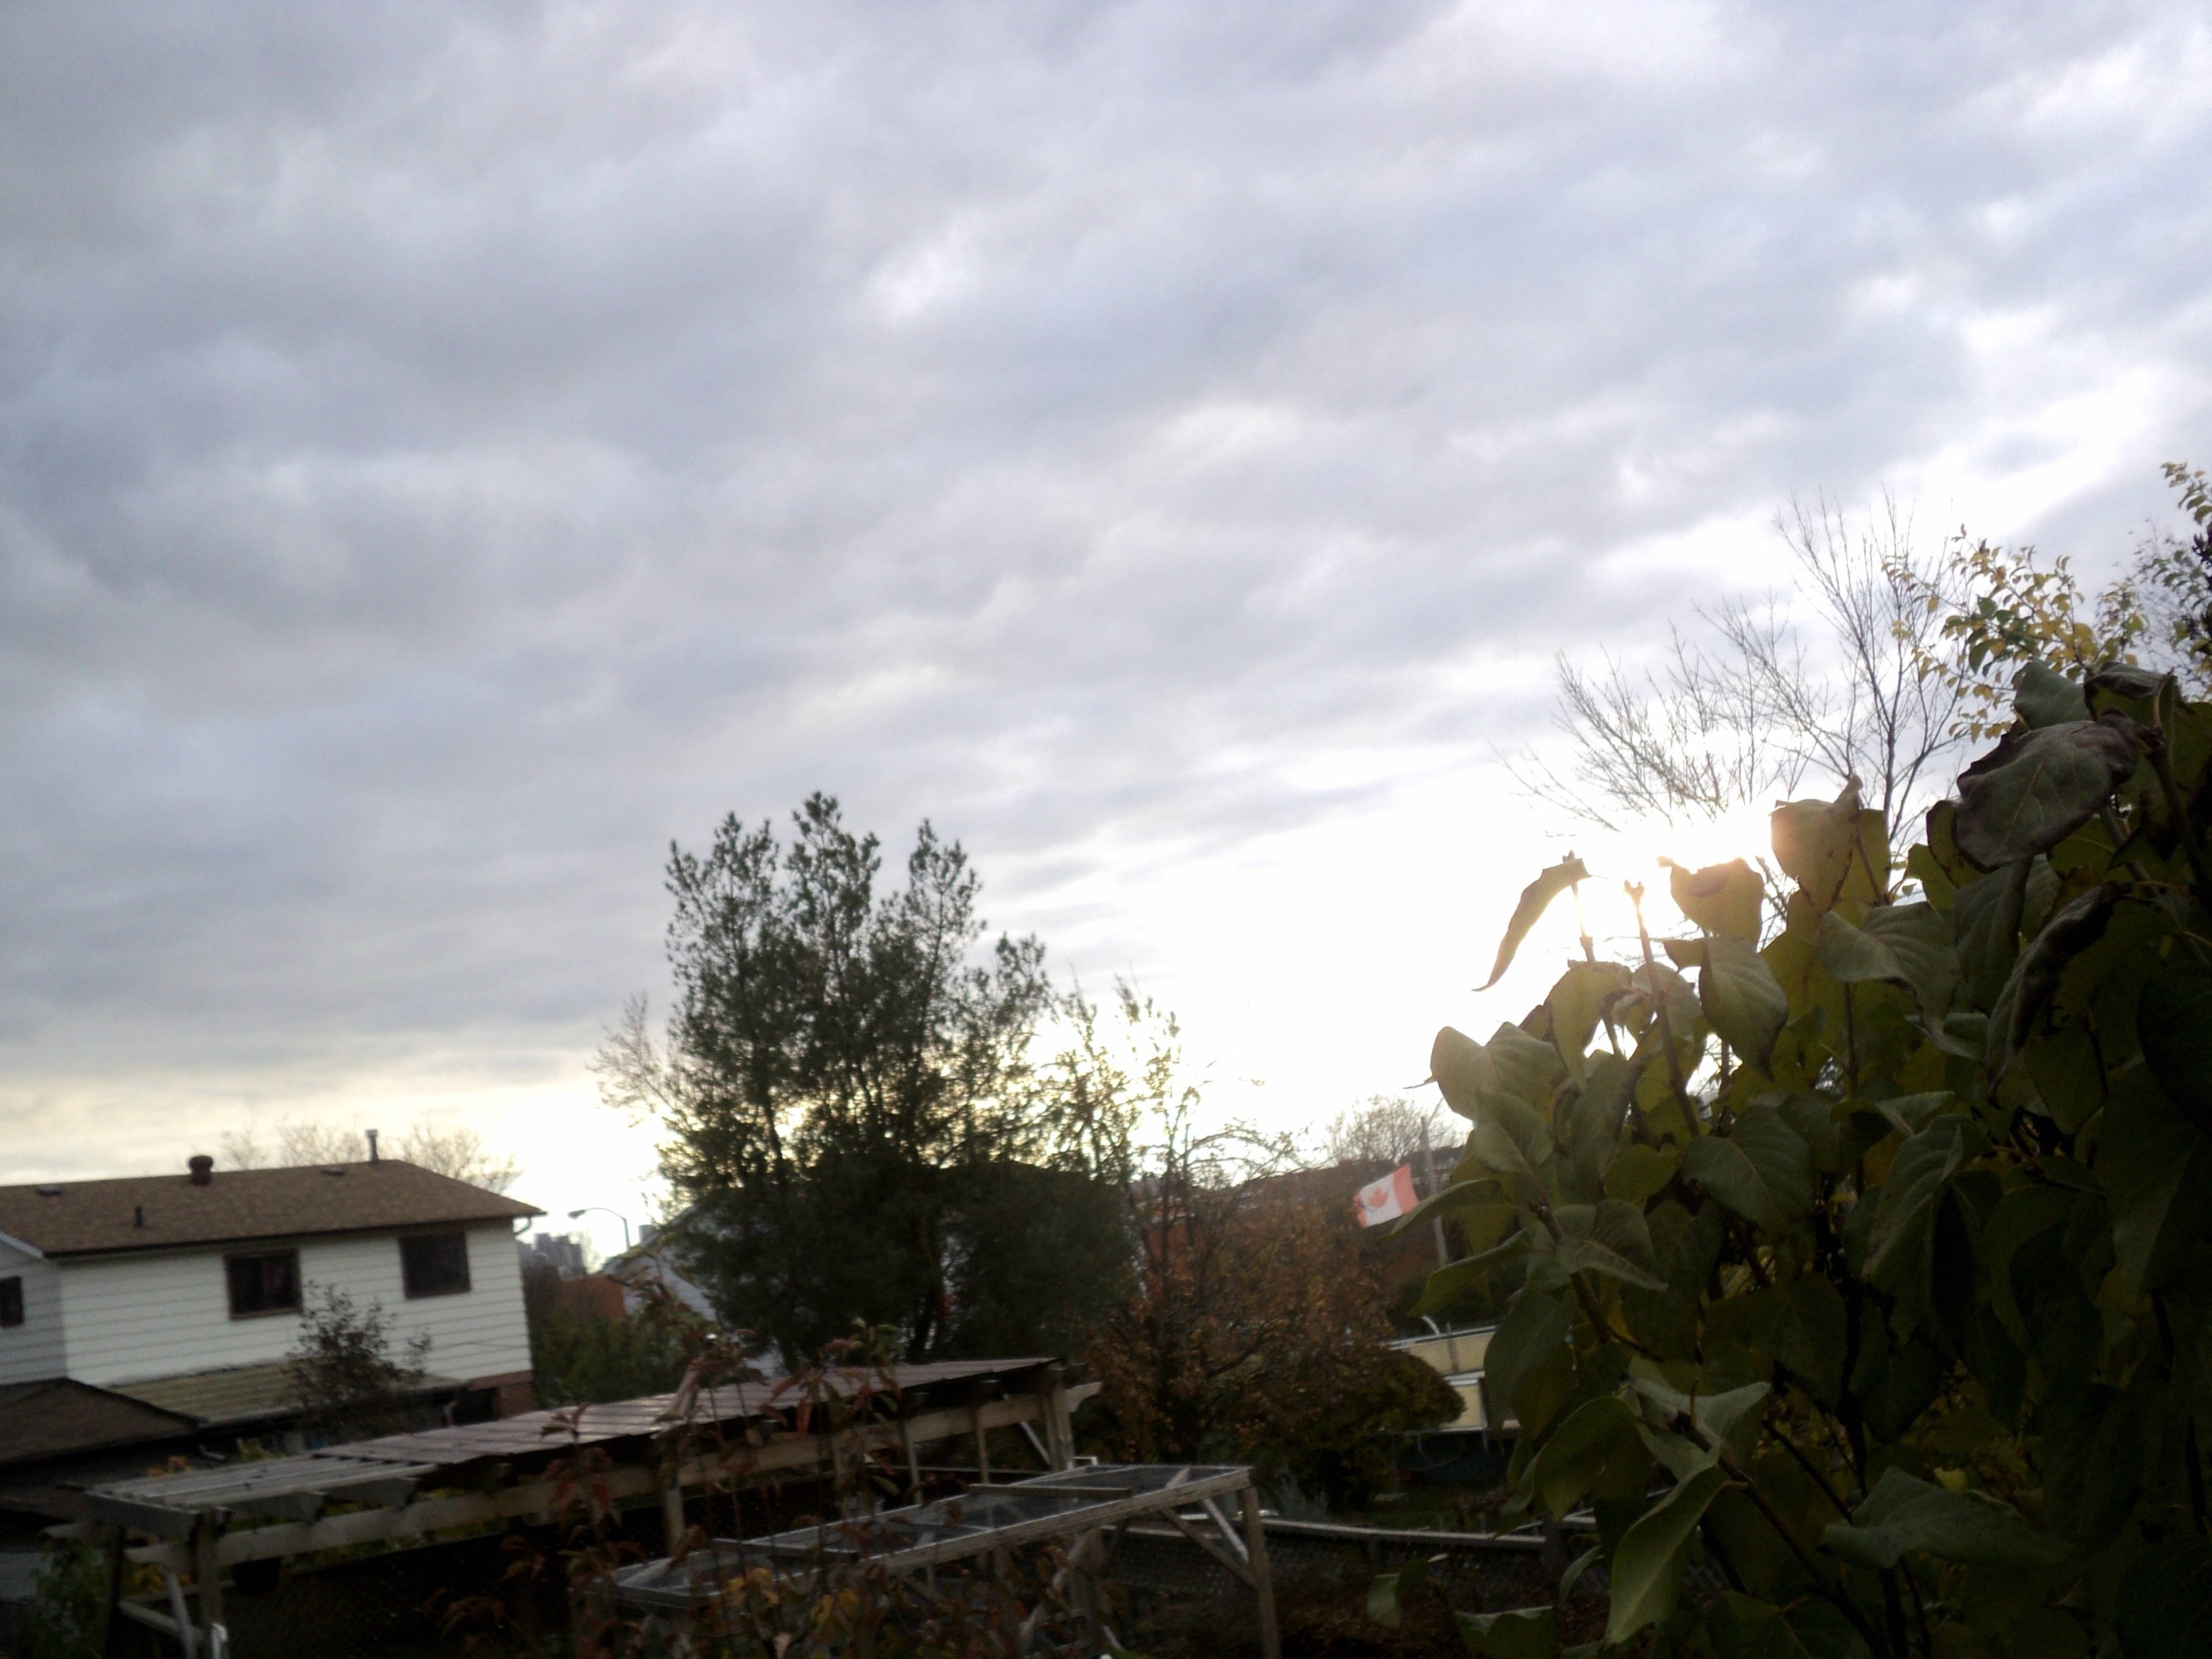
tree, cloud, sky, field, farm, sunlight, agriculture, rural area